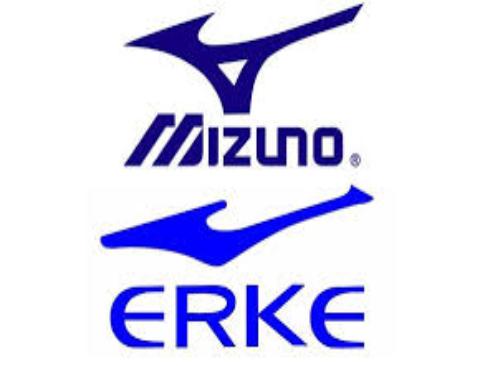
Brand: ERKE-2
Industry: Clothes